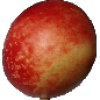
Label: nectarine